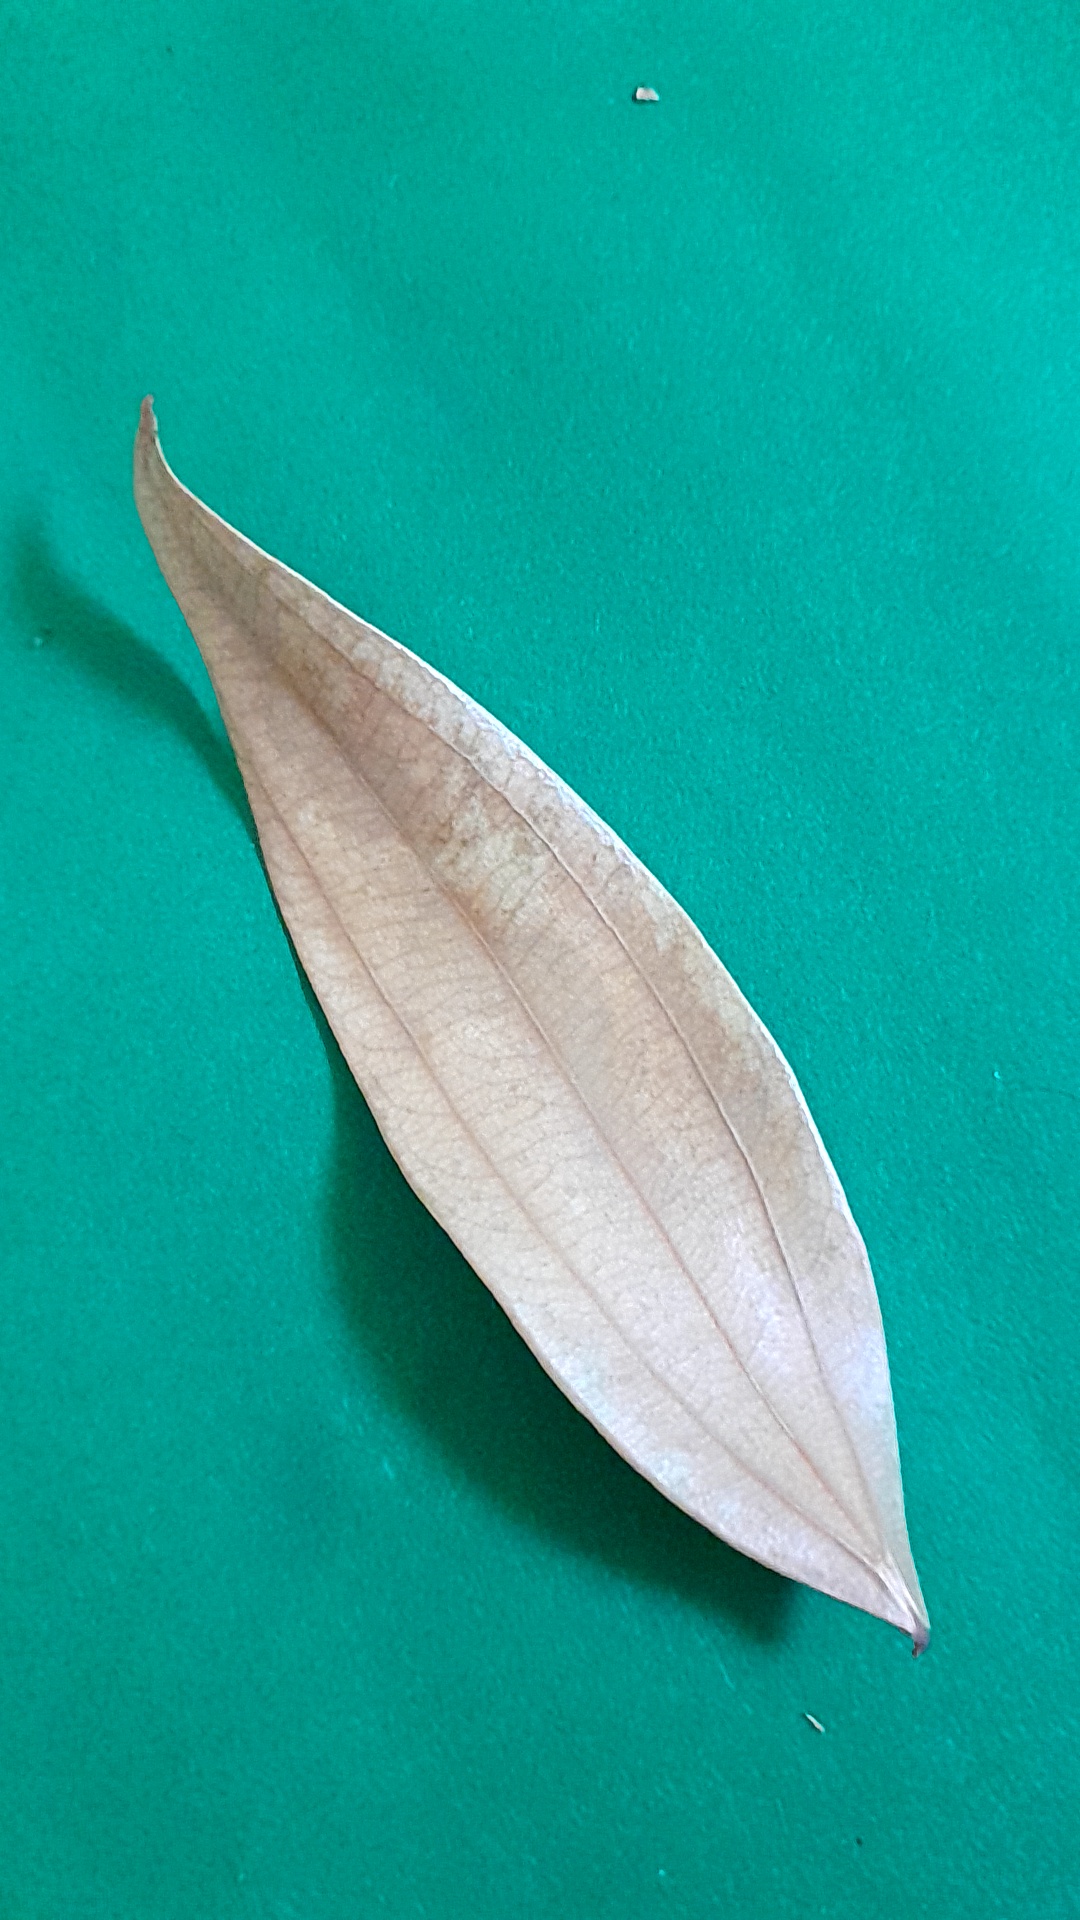
Label: Dry Leaf